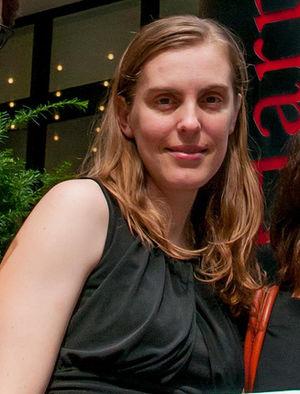
Taren Stinebrickner-Kauffman est une militante australo-américaine. Elle est la fondatrice et directrice jusqu'en 2016 de l'organisation SumOfUs, qui surveille l'activité des entreprises et se décrit comme un mouvement de consommateurs, investisseurs et travailleurs tout autour du monde, se dressant ensemble pour tenir les entreprises responsables de leurs actions et forger un chemin nouveau, soutenable et juste pour notre économie globale. En 2012, Taren et son groupe critiquèrent activement les conditions de travail chez Foxconn, le fournisseur d'Apple.